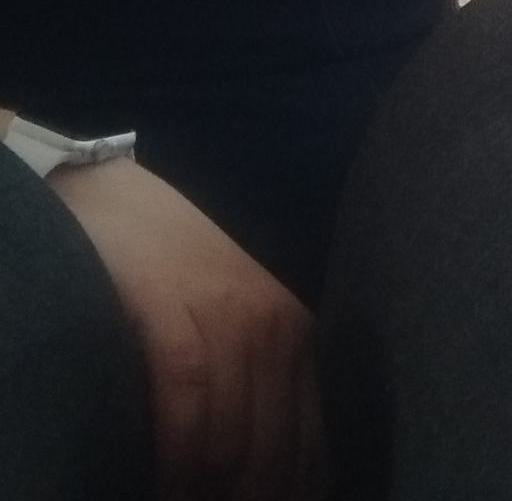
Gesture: no_gesture